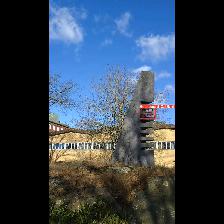
Label: NonHuman